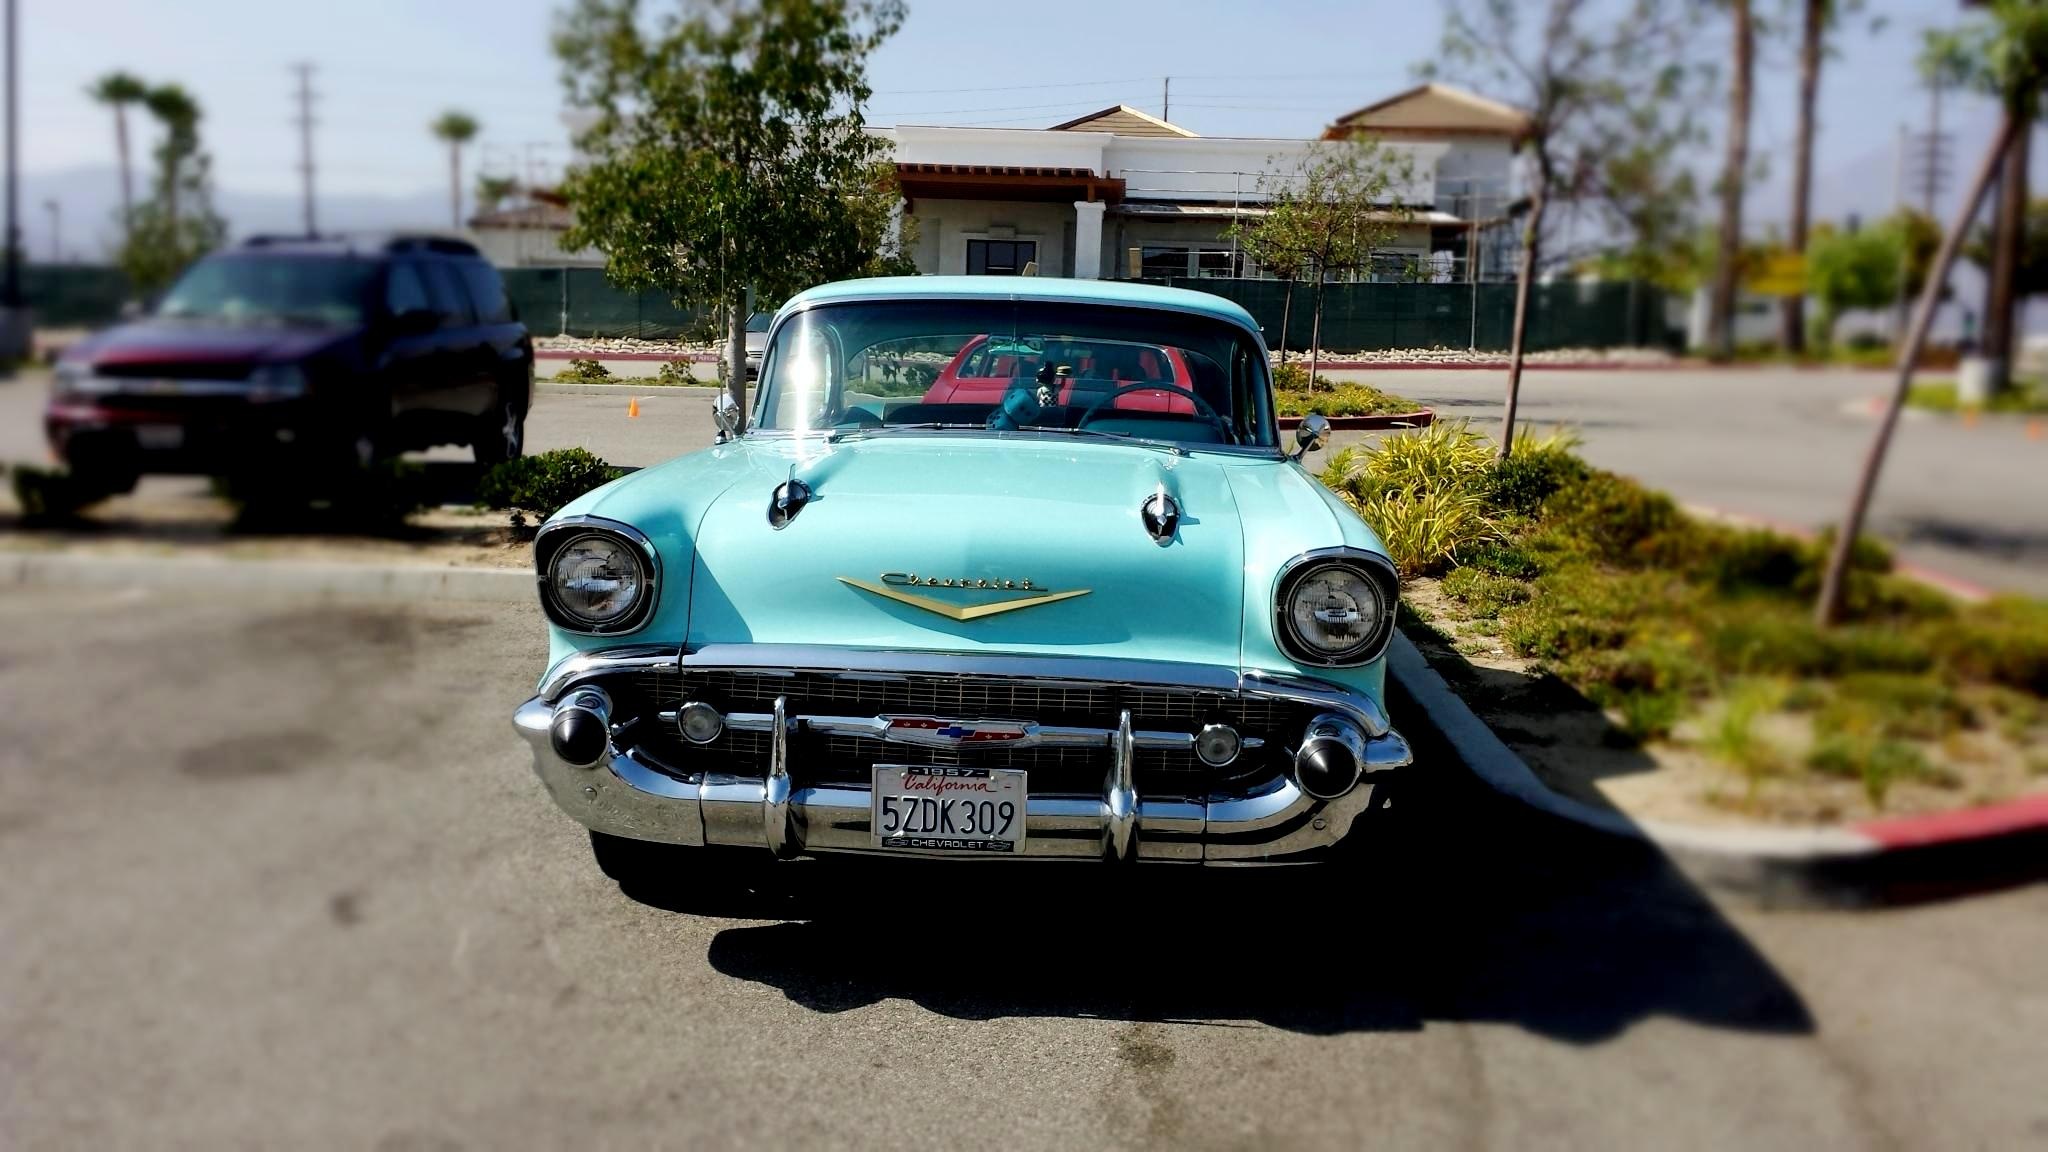
landscape, outdoor, road, traffic, street, car, vintage, antique, wheel, automobile, retro, view, highway, driving, old, city, urban, asphalt, travel, freeway, motion, transportation, transport, model, vehicle, collection, journey, show, auto, nostalgia, business, headlight, historic, black, speed, odometer, cable car, modern, old car, tire, muscle, sports car, motor vehicle, vintage car, speedway, bumper, car park, muscle car, race, competition, power, chrome, cool, engine, steering, safety, sedan, heritage, championship, classic, chevrolet, convertible, roadster, minivan, fast, shiny, rally, coches, concourse, fashioned, antique car, car wash, motorcar, motorized, land vehicle, styled, automobile make, automotive exterior, compact car, automotive design, luxury vehicle, chevrolet bel air